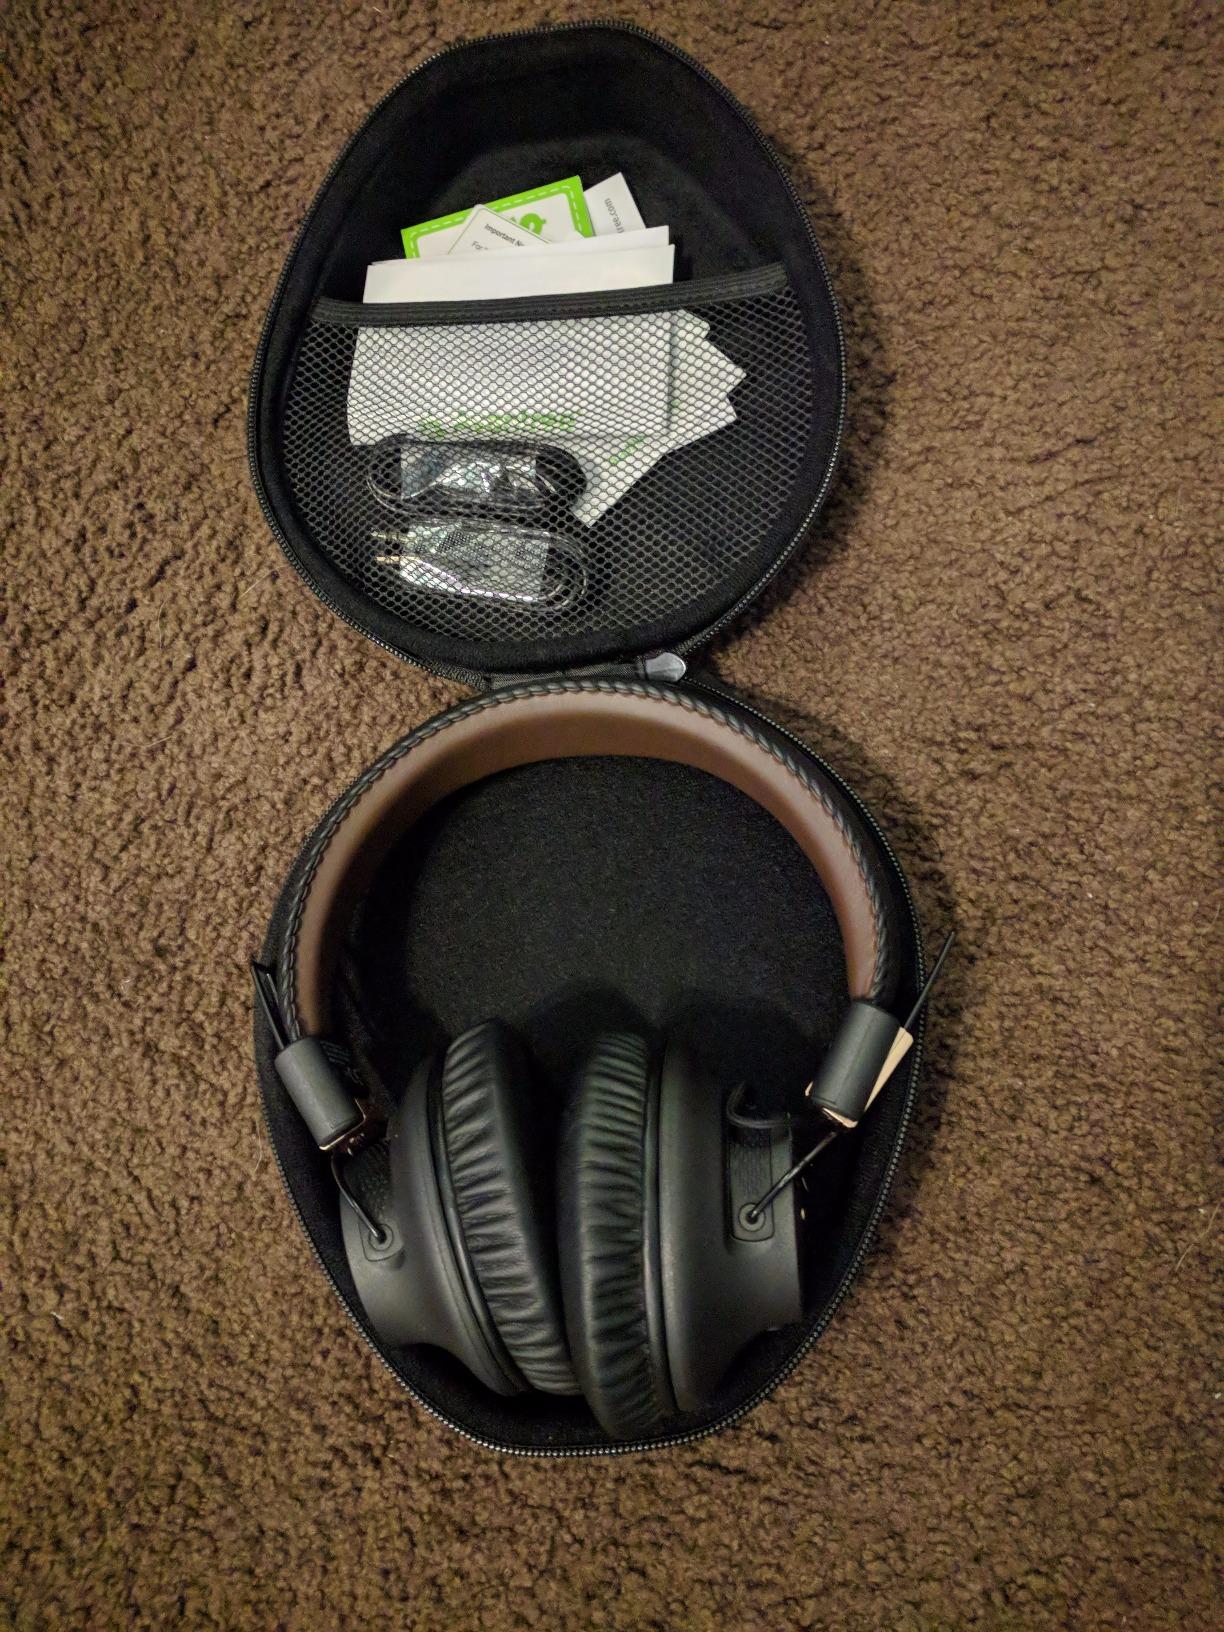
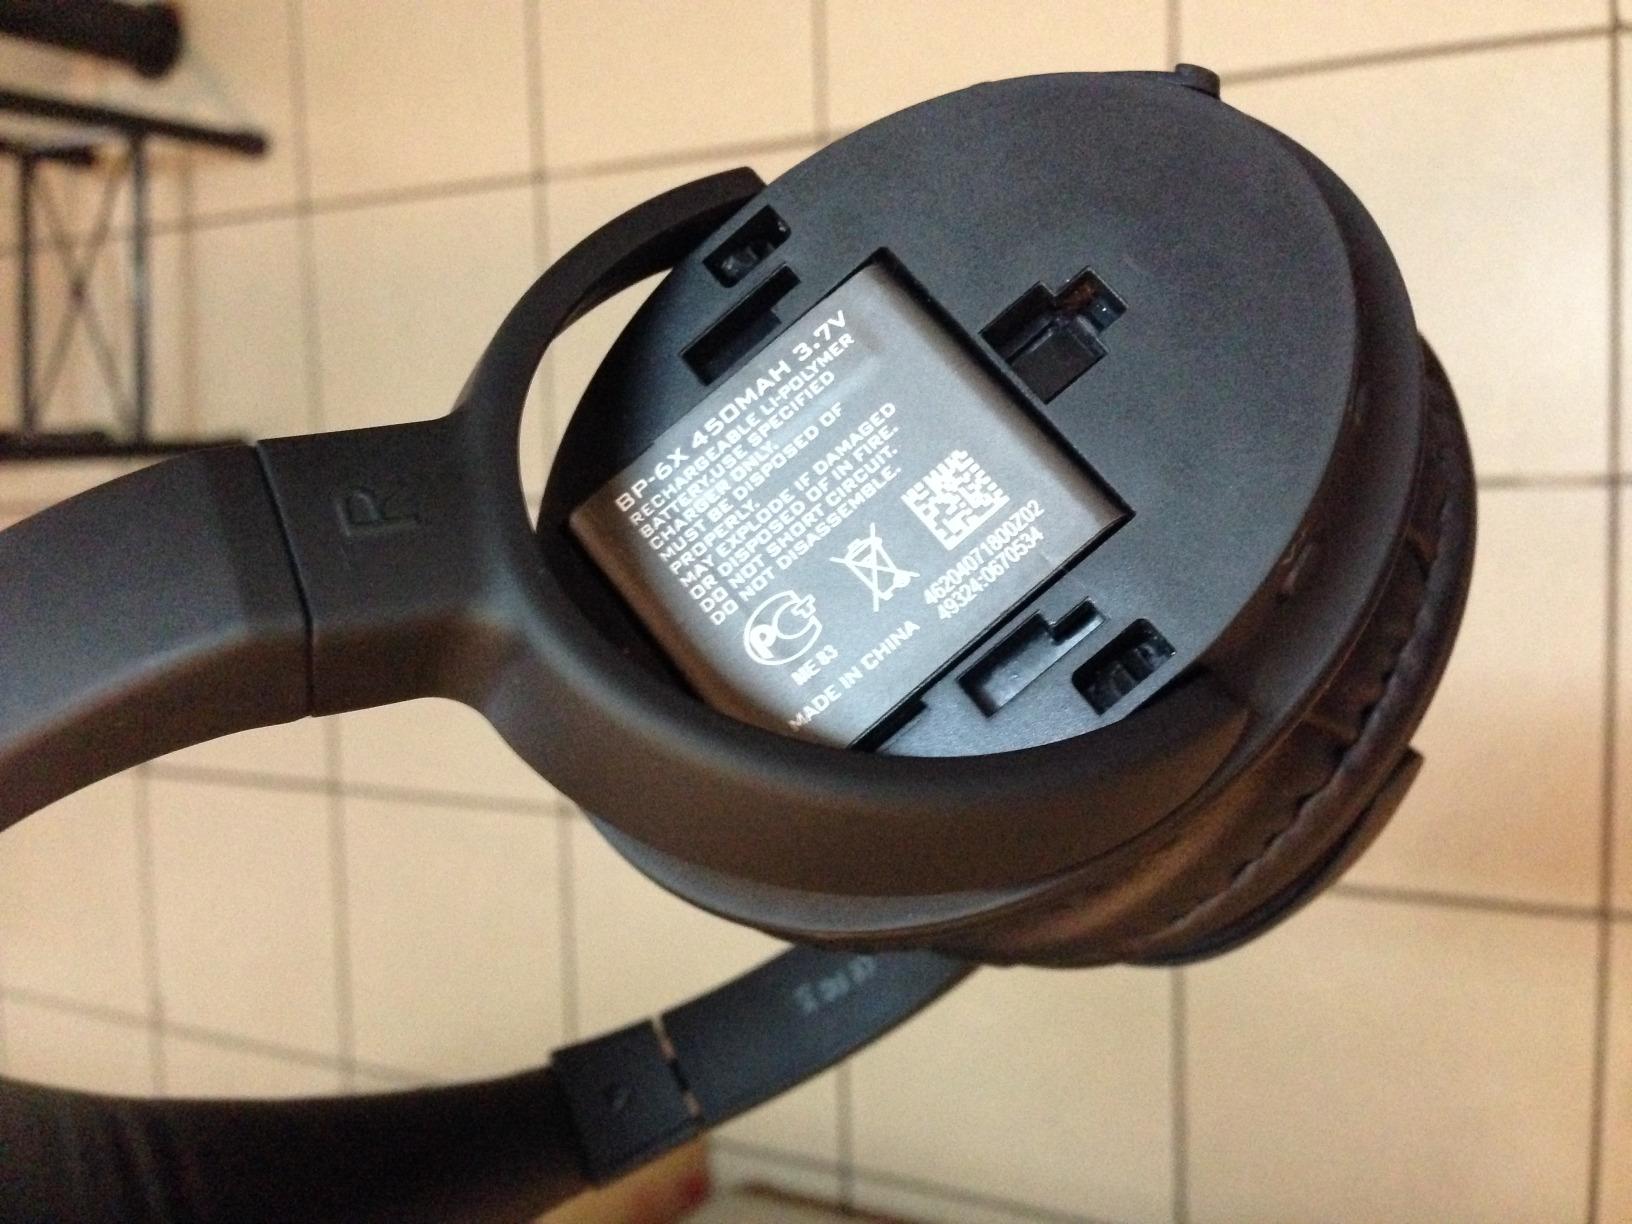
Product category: headphones
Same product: no